Paofu

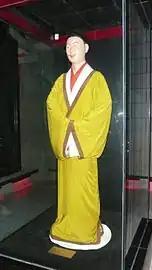
Reconstruction of Han dynasty shenyi.

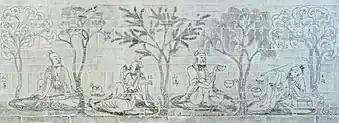
-style from the "Seven Sages of the Bamboo Grove," a tomb of the capital region of the Southern dynasties (5th-6th. c.).

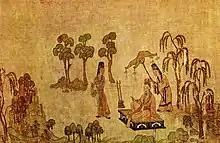
Men wearing loose depicted in the "Nymph of the Luo River" by Gu Kaizhi

The became a prominent form of attire in the Han dynasty; it was mainly worn by men, although it was sometimes worn by women. Even with the rising popularity of , women continued to wear . In the Han dynasty, was typically worn by the members of royalty and by the aristocrats as an outerwear. It was also the uniform of government officials. Around the 206 BC, the worn by elders had large sweeping sleeves which would be tied tightly to the wrist. The could be found in different length; the , which could reach down to the ankles, were usually worn by scholars or elderlies whereas knee-length were worn by warriors and heavy labourers. Elderlies started to wear the ankle-length after 206 BC.